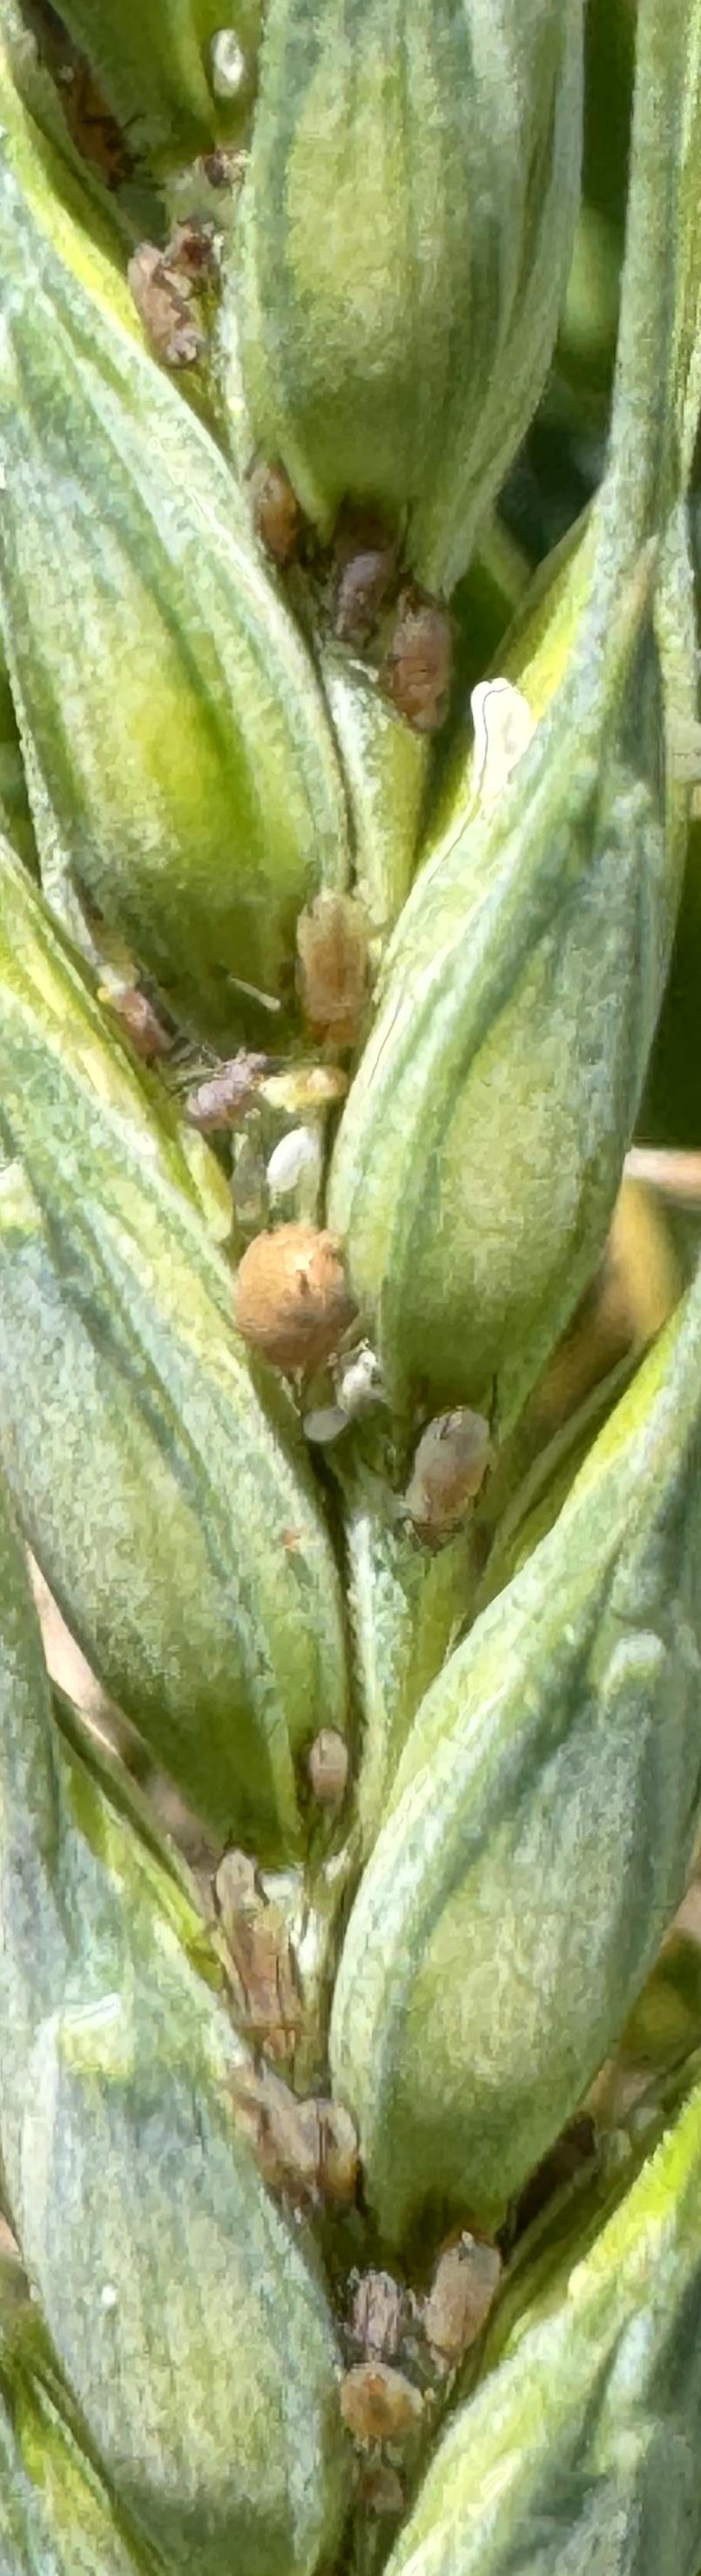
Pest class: english_grain_aphid